Tropical cyclones in India

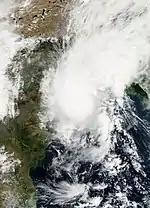
Severe Cyclonic Storm BOB 03

The season was below average with only two cyclones forming with both of them making landfall over India. The season was least active in the whole North Indian Ocean basin because in overall only four systems formed.